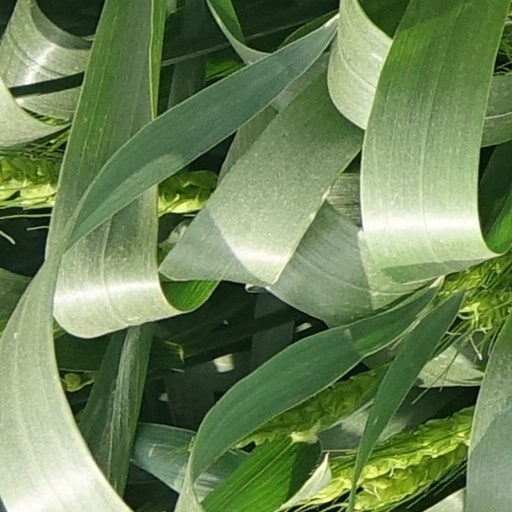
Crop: wheat